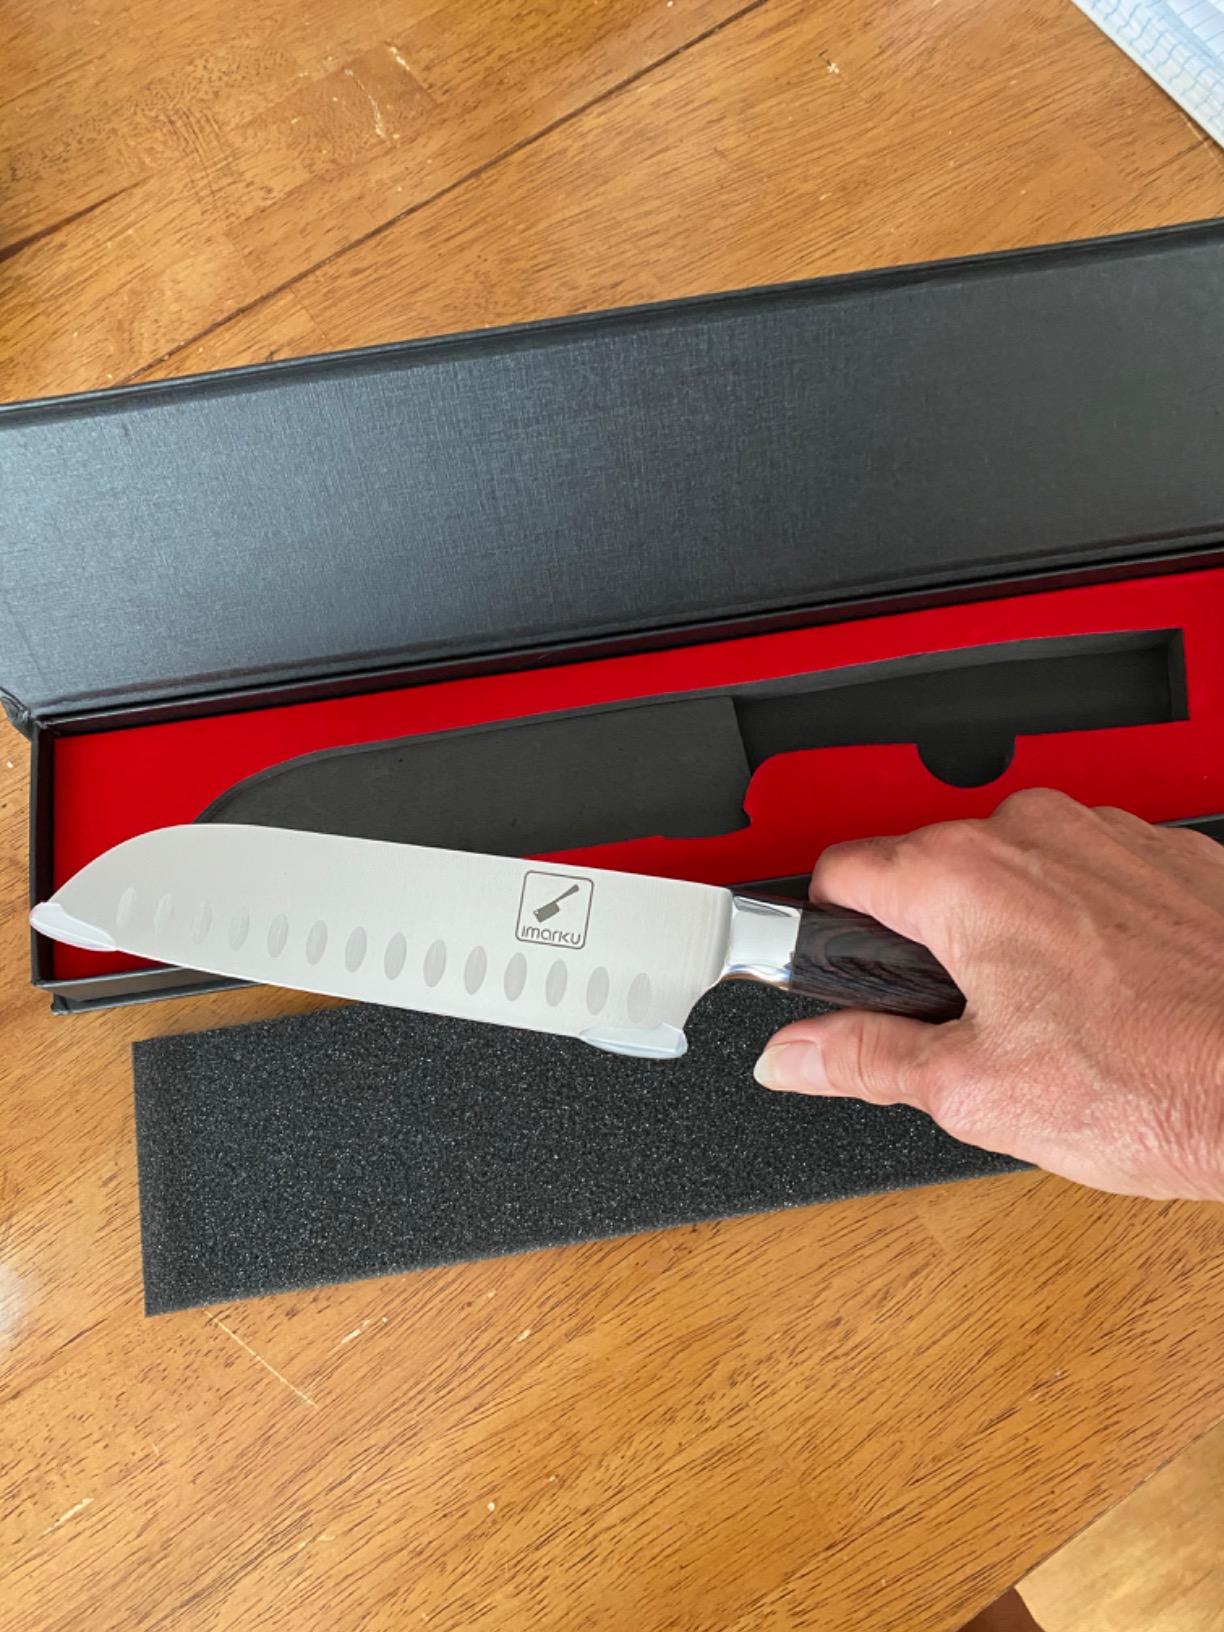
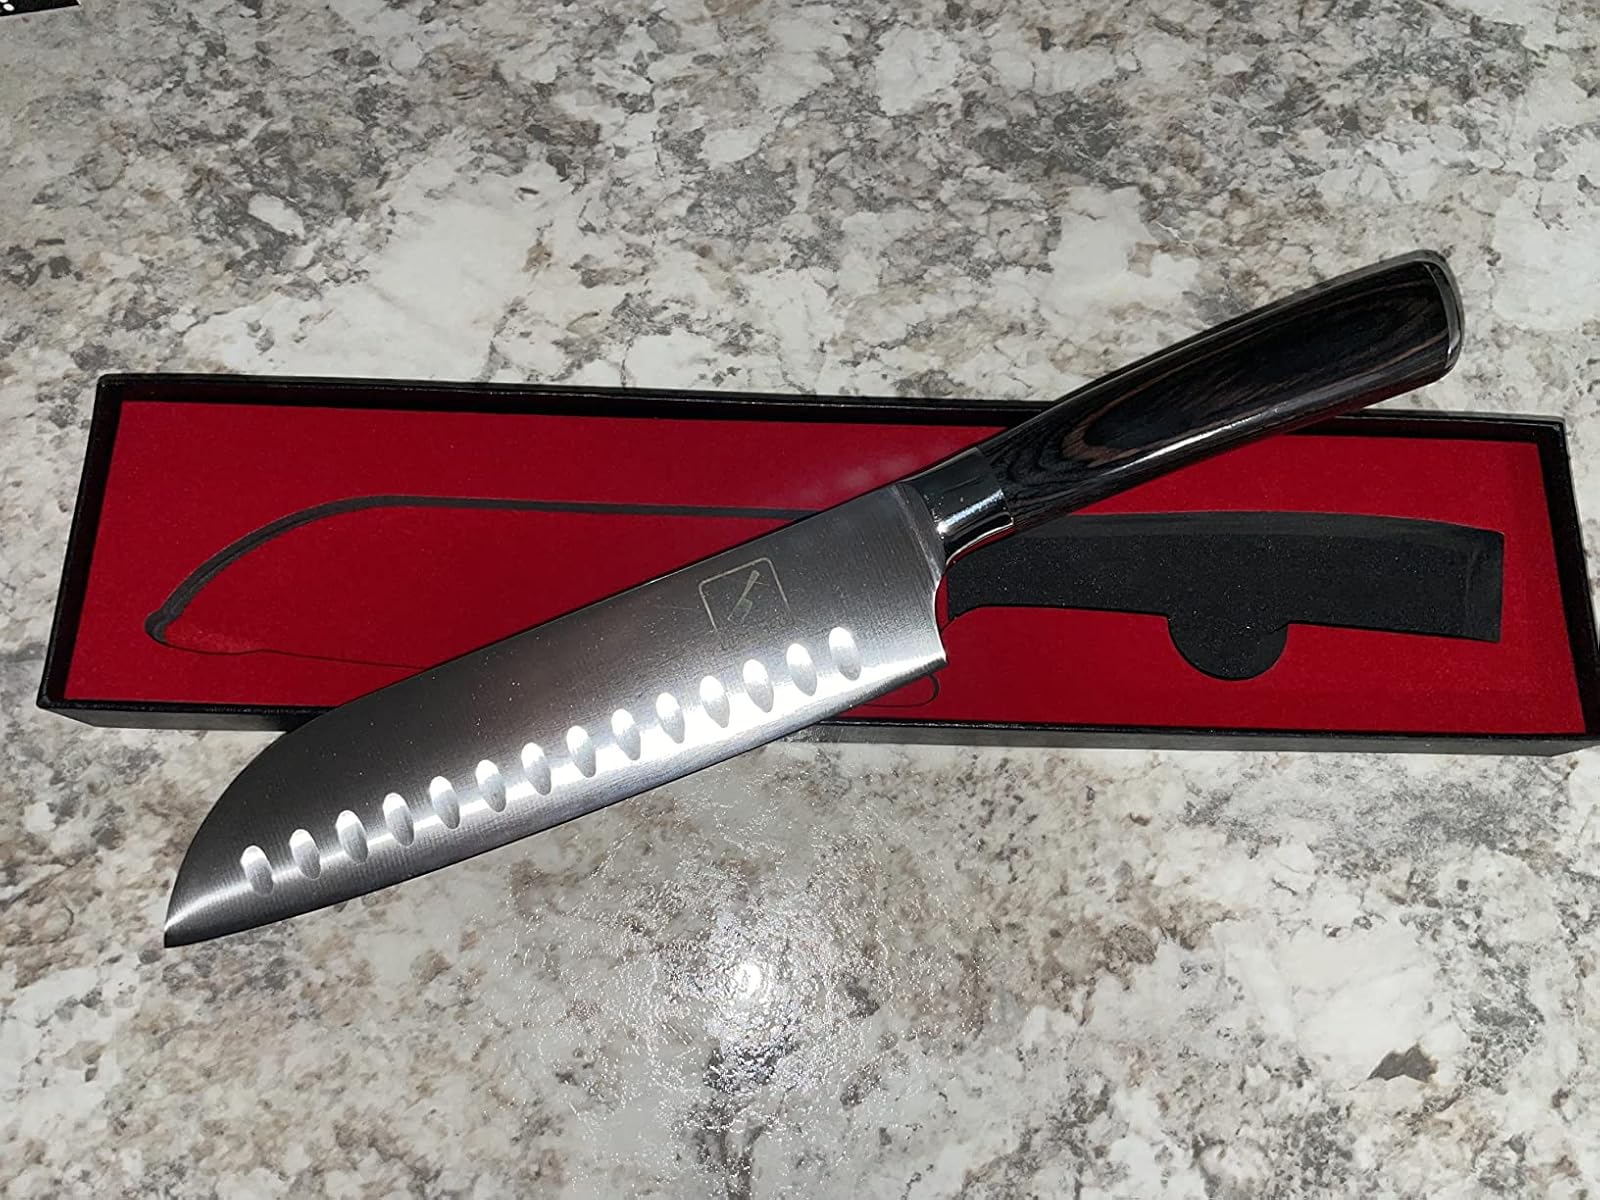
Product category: items_knife
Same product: yes